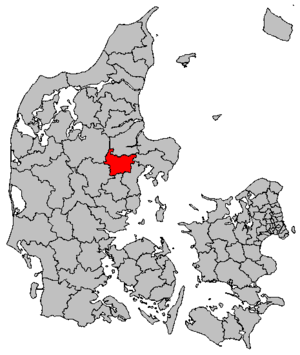
Favrskov est une commune du Danemark, située dans la région du Jutland-Central. Elle comptait 48 374 habitants en 2019, pour une superficie de 539,36 km².